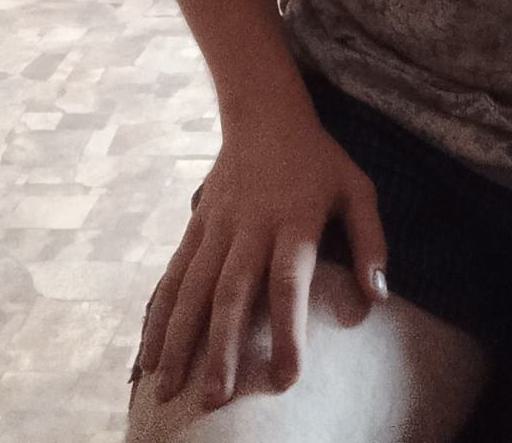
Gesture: no_gesture